Moel Tŷ Uchaf

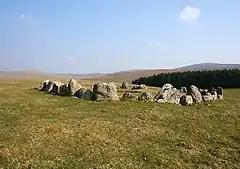
Moel Tŷ Uchaf stone circle, above the village of Llandrillo, Denbighshire.

Moel Tŷ Uchaf is a stone circle (but most likely a ring cairn) near the village of Llandrillo, Denbighshire, north Wales. It is a collection of 41 stones with a cist in the centre and an outlying stone to the north-north-east. The circle is 12 metres in diameter.